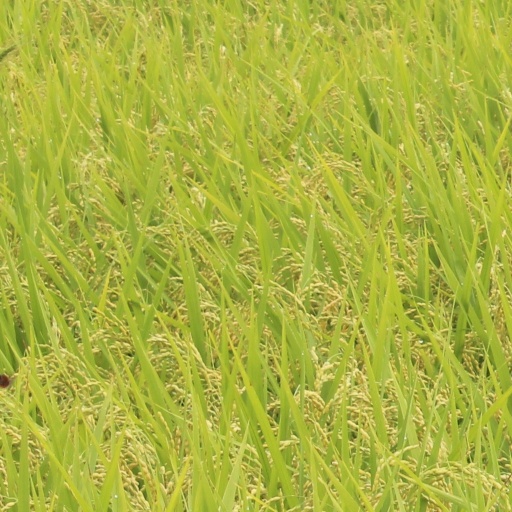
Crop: rice